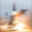
Label: rocket